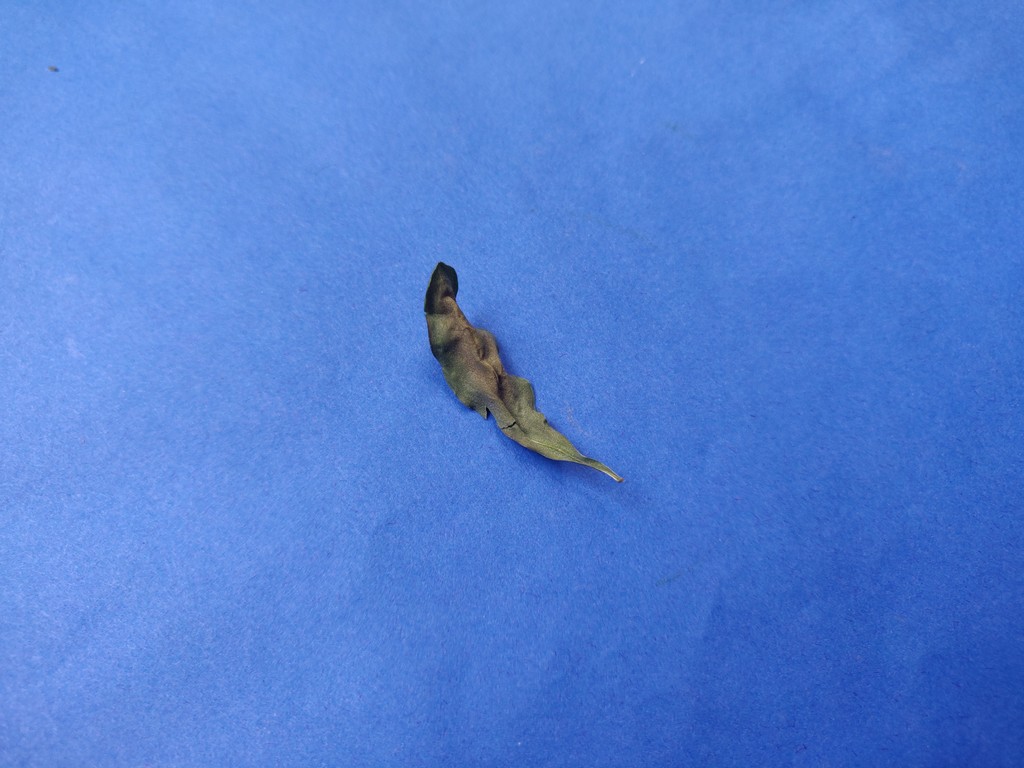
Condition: Dried
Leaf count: single
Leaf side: unknown